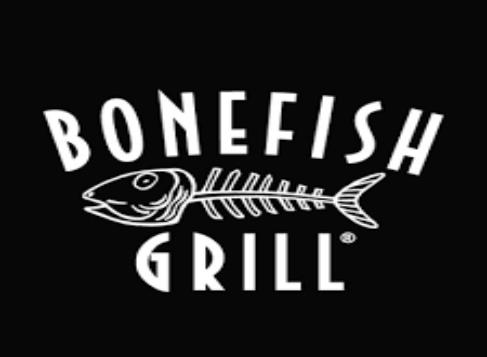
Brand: Bonefish Grill
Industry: Others